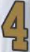
Number: 4